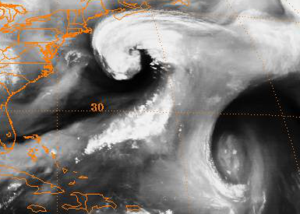
Ouragan Gabrielle, générant un creux, précurseur de l'ouragan Humberto, avec une dépression coupée d'altitude approchant. Cette dépression coupée interagira favorablement avec le creux pour donner naissance à Humberto. C'est une image de la vapeur d'eau.
L'ouragan Humberto est le dixième cyclone tropical, la huitième tempête tropicale, et le quatrième ouragan de la saison cyclonique 2001 dans l'océan Atlantique nord dans le bassin de l'océan Atlantique.